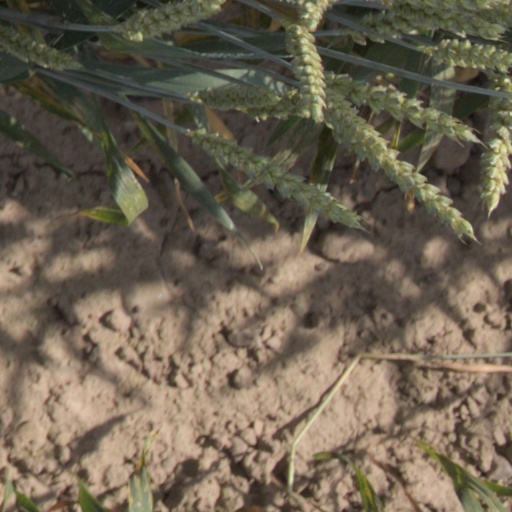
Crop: wheat